Bellagio (resort)

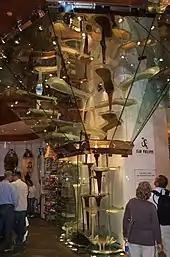
World's largest chocolate fountain

The Bellagio hotel has 3,933 rooms. It originally opened with 3,005 rooms, including 401 suites. A renovation of the main tower rooms took place in 2003. The Spa Tower, finished a year later, added 928 rooms, bringing the resort to its current number. The original tower is 36 stories, while the Spa Tower contains 33.